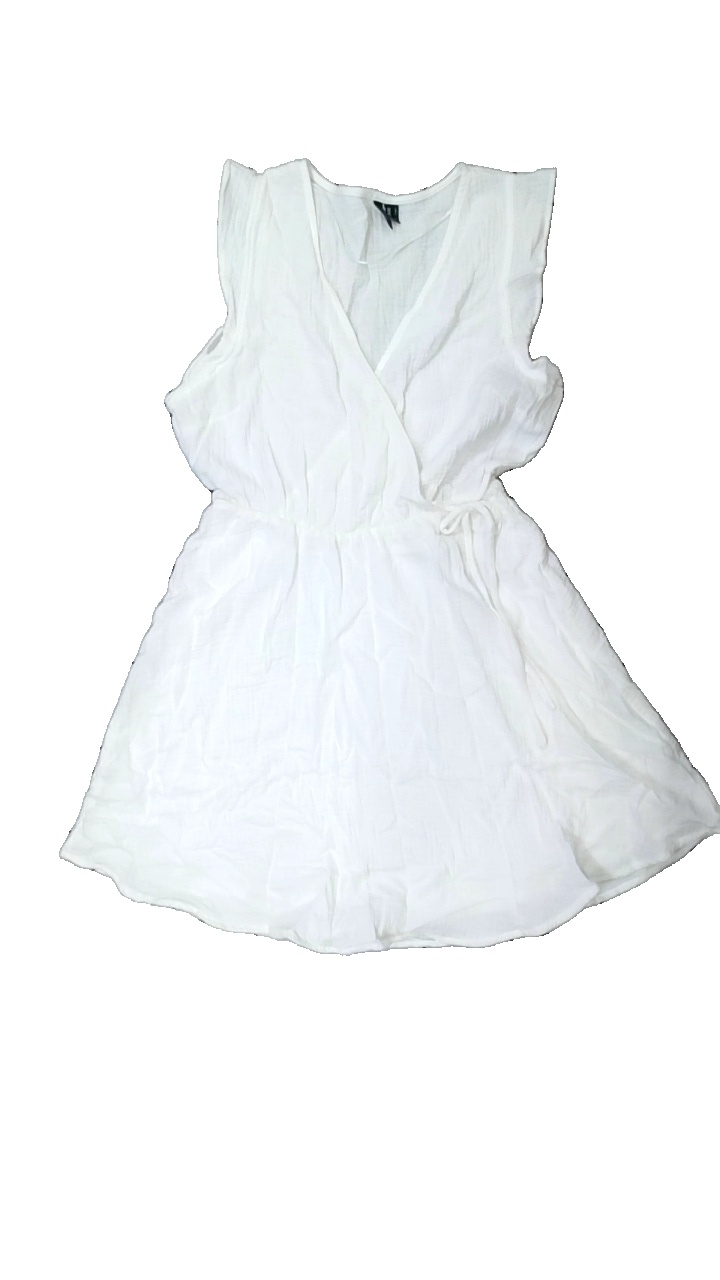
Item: Dress (Ladies)
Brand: Vero Moda
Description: vit klänning med svag fläck fram, lite hårig
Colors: White
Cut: Regular
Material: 100% cotton
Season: All
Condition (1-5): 4
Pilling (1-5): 5
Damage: fläck
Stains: Minor
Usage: Reuse
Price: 50-100